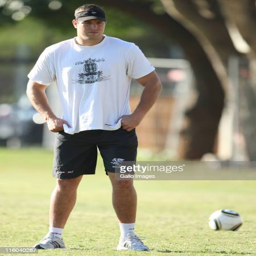
rugby player during the training session and press conference